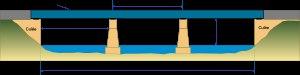
Un pont est une construction qui permet de franchir un obstacle naturel ou artificiel en passant par-dessus. Le franchissement supporte le passage d'humains et de véhicules dans le cas d'un pont routier, ou d'eau dans le cas d'un aqueduc. On désigne également comme écoduc ou écopont, des passages construits ou « réservés » dans un milieu aménagé, pour permettre aux espèces animales, végétales, fongiques, etc. de traverser des obstacles construits par l'être humain ou résultant de ses activités. Les ponts font partie de la famille des ouvrages d'art. Leur construction relève du génie civil.
La culée d'un pont est la partie située sur la rive destinée à supporter le poids d'un tablier à poutre ou la poussée de la voûte d'un pont en arc.